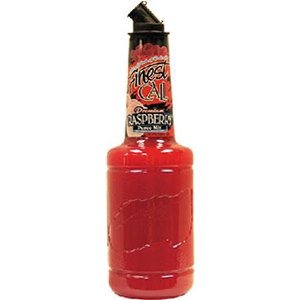
Item Name: Finest Call Premium Raspberry Puree Mix 1L
Product Description: Finest Call Raspberry Puree Mix contains raspberry juice from concentrate and raspberry puree, blended with lemon and sugar to create a splendid fruit mix. Finest Call Raspberry Puree Cocktail Mix is a favorite for cocktails and desserts.
Value: 33.81
Unit: Fl Oz

Price: 16.14